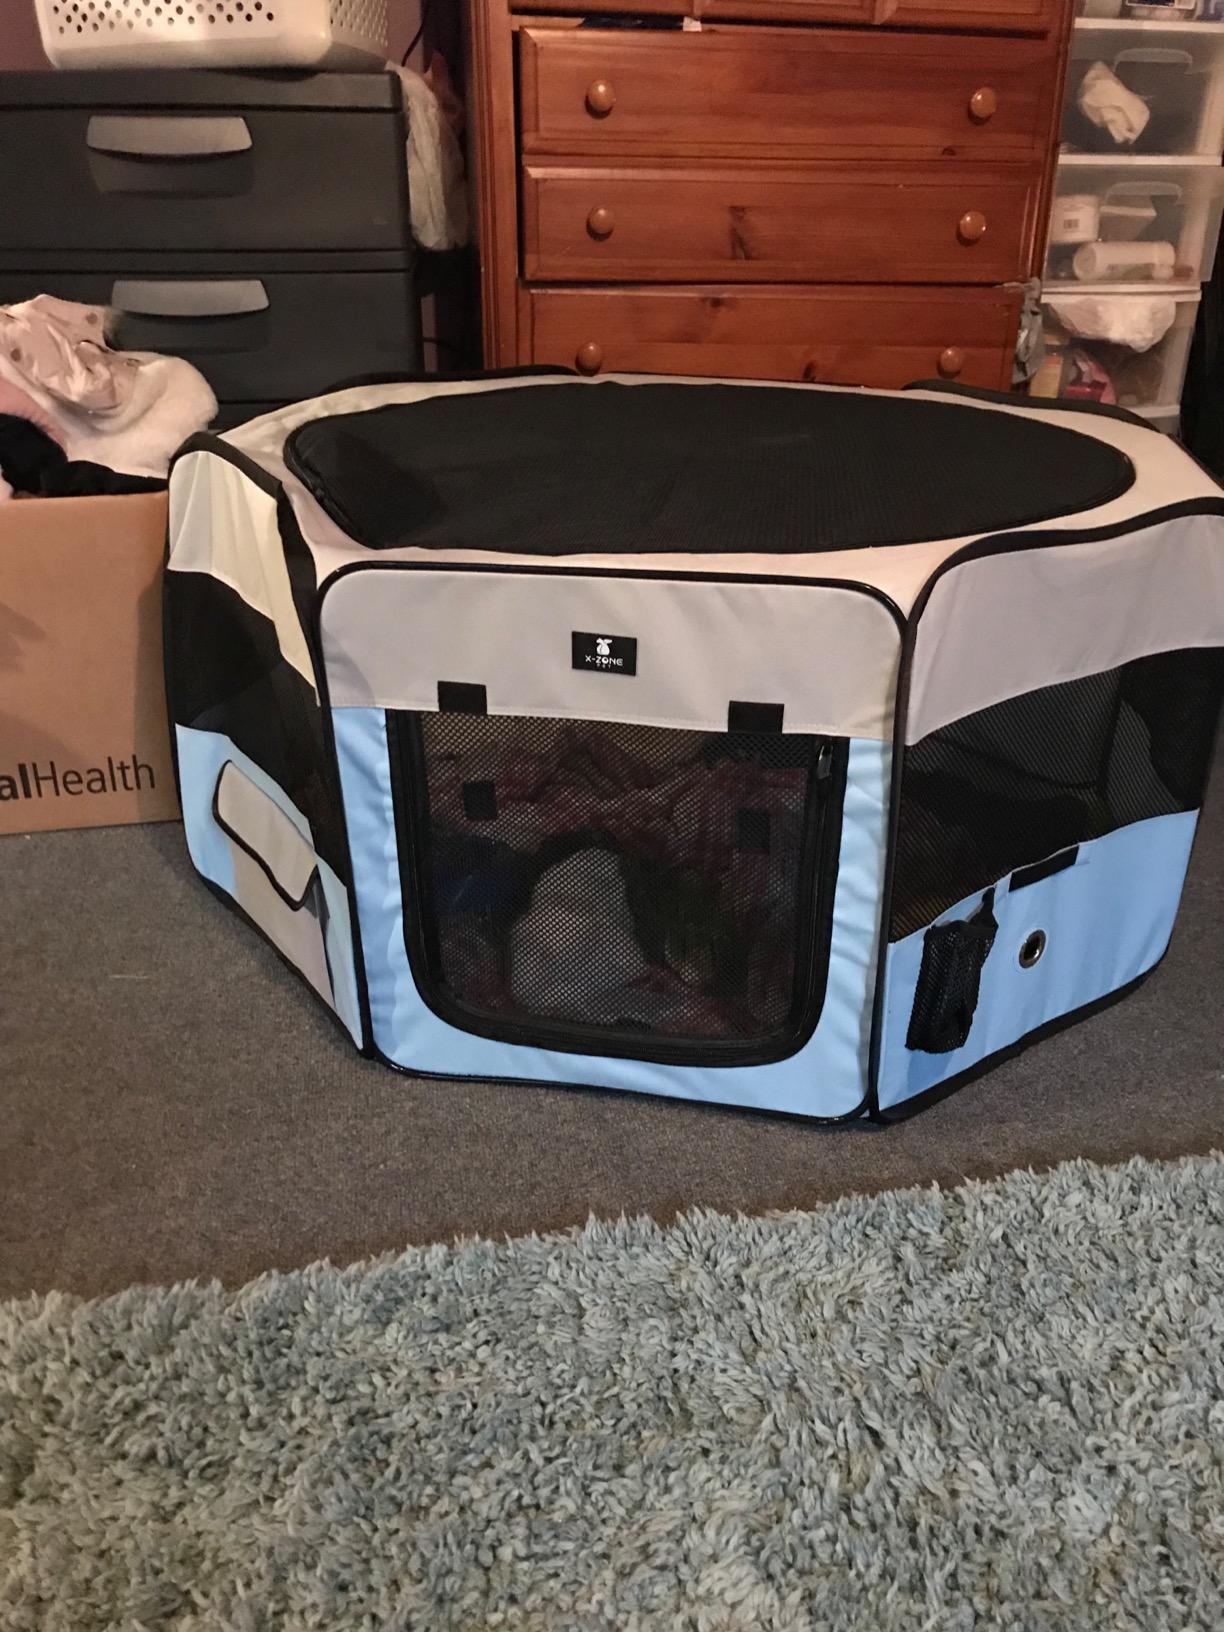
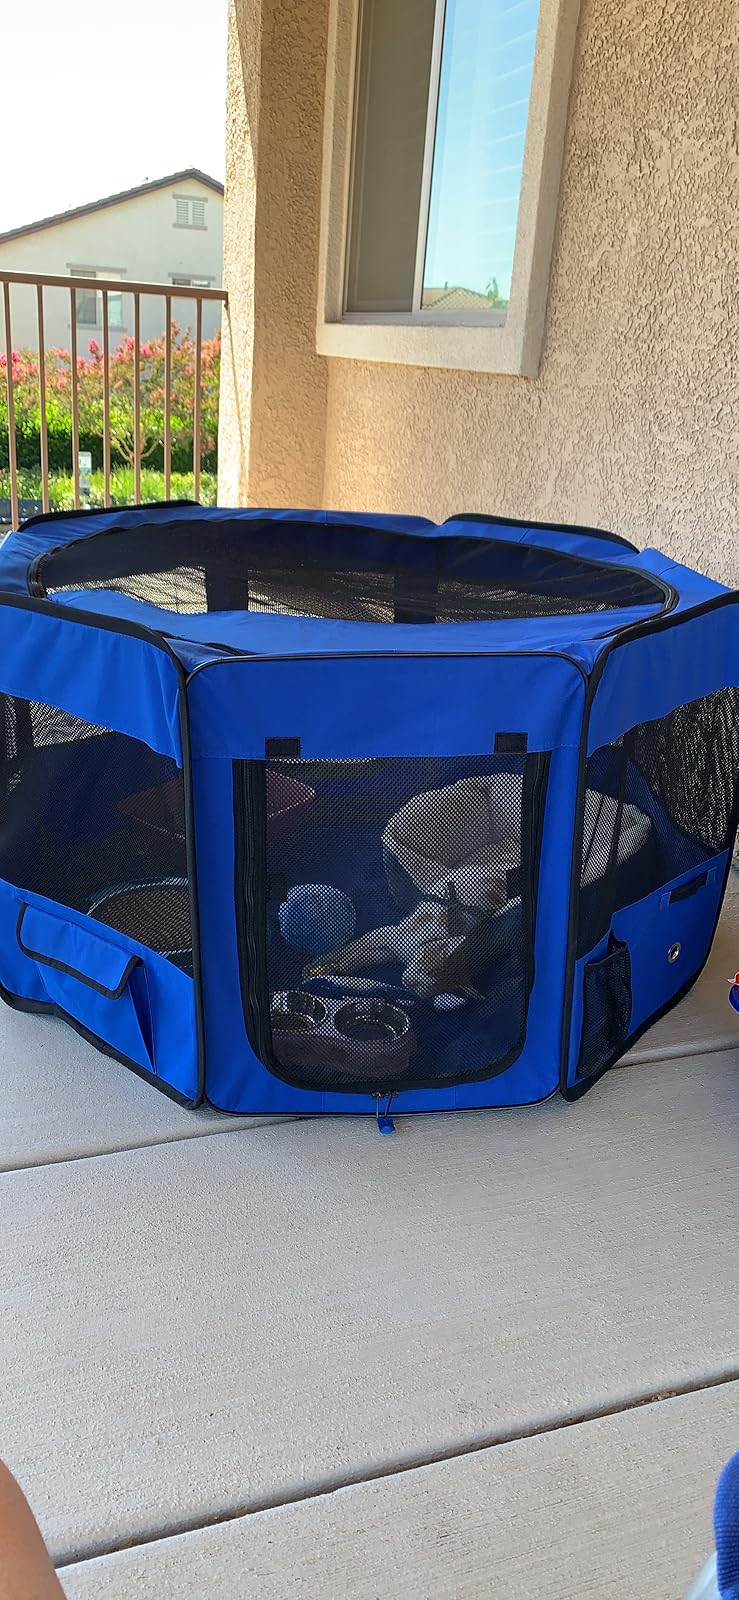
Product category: items_kennel
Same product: no